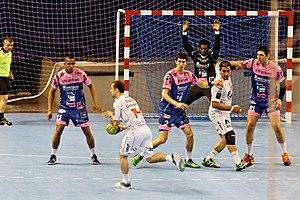
Rennes /ʁɛn/ est une commune de l'Ouest de la France, chef-lieu du département d’Ille-et-Vilaine et de la région Bretagne. La ville se situe en Haute-Bretagne — partie orientale de la Bretagne — à la confluence de l’Ille et de la Vilaine. Ses habitants sont appelés les Rennais et les Rennaises.
L'affaire des paris truqués désigne l'enquête et le procès engagés à la suite de soupçons de la Française des jeux portant sur le montant élevé des paris lors du match entre le Montpellier Agglomération Handball et le Cesson-Rennes Métropole HB le 12 mai 2012. Au cours de ce match, comptant pour le championnat de France de handball, des proches des joueurs et de l'encadrement de Montpellier auraient parié sur le fait que le club breton mène au score à la mi-temps, ce qui fut effectivement le cas.
Cesson-Sévigné est une commune française située dans le département d'Ille-et-Vilaine, en région Bretagne.
Issam Tej, né le 29 juillet 1979 à Tunis, est un handballeur tunisien jouant au poste de pivot. Il évolue en équipe nationale de Tunisie de 1999 et joue à l'Union sportive de Créteil depuis 2017.